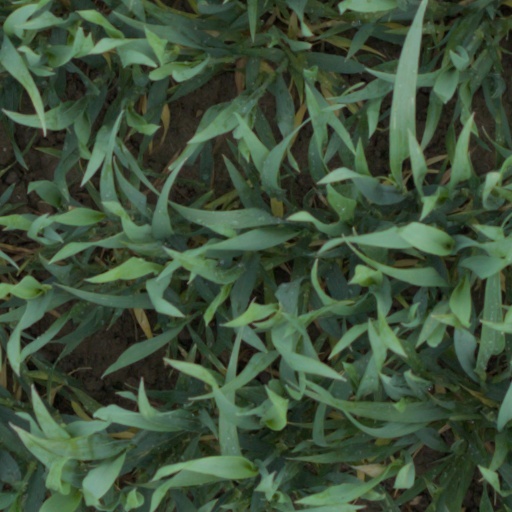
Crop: wheat